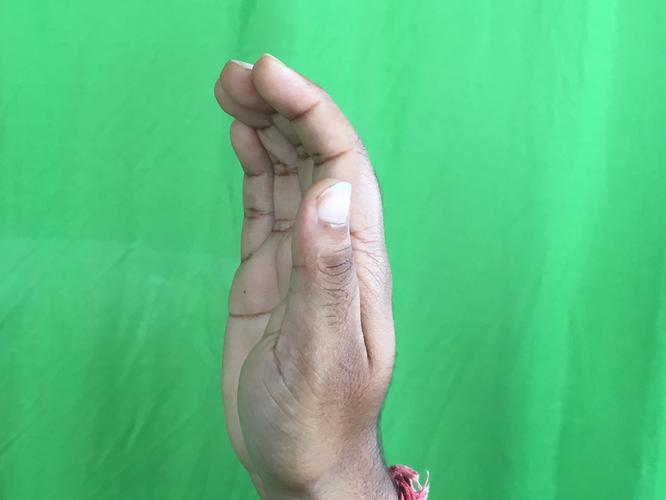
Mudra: Sarpasirsha
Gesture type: single_hand